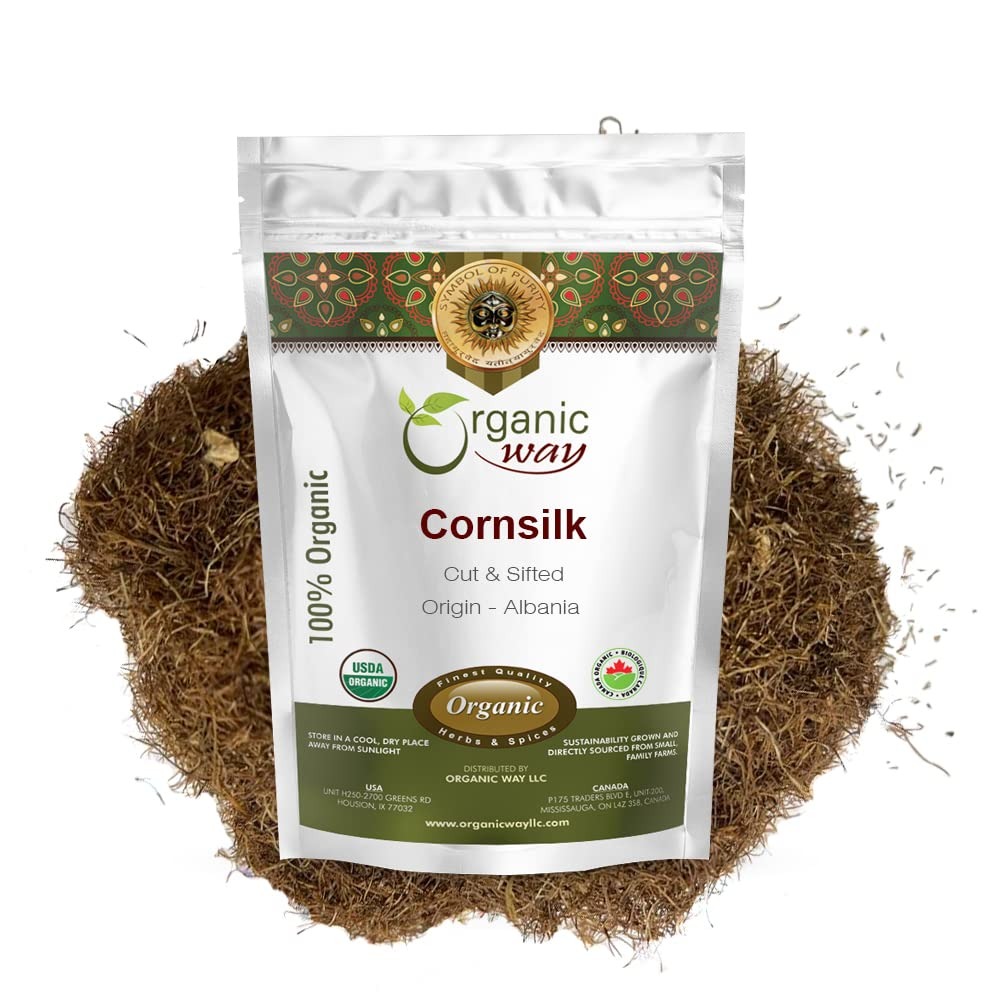
Item Name: Organic Way Cornsilk Cut & Sifted (Stigma maydis) - European Wild-Harvest | Organic & Kosher Certified | Vegan, Non GMO & Gluten Free | USDA Certified | Origin - Albania (1/4LBS / 4Oz)
Bullet Point 1: Premium Quality Cornsilk Cut & Sifted – Carefully selected and finely processed to ensure a clean, consistent texture, making it a great addition to your pantry. Packed fresh to maintain its natural essence and aroma.
Bullet Point 2: Versatile Ingredient – Perfect for various uses, this Cornsilk Cut & Sifted can be incorporated into different preparations, offering convenience and flexibility for multiple applications.
Bullet Point 3: Carefully Sourced & Processed – Our Cornsilk Cut & Sifted is meticulously handled to ensure a pure and natural product. It is free from artificial additives, providing great experience.
Bullet Point 4: Resealable & Convenient Packaging – Comes in a resealable bag to maintain freshness and quality, making it easy to store and use whenever needed. Designed for long-lasting convenience.
Bullet Point 5: Naturally Sourced – Thoughtfully harvested and processed with care to bring you a high-quality product. Ideal for those who appreciate pure and natural ingredients in their daily routine.
Product Description: <p>Corn silk is the long, silky threads that grow on corncobs. Corn silk is the long, thread-like strands of plant material that grow underneath the husk of a fresh ear of corn. Corn silk contains a variety of plant compounds that may be responsible for various health effects. Corn silk may be used fresh but is often dried before being consumed as a herbal tea or extract.</p><p>You can rely on our products for authenticity and potency. Organic Way imports quality organically grown products from different countries and processes them in the USA for the US market.</p>
Value: 1.0
Unit: Count

Price: 14.99